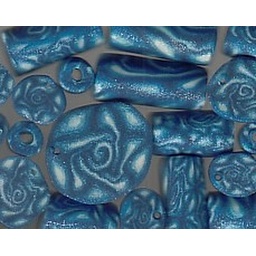
blue roses (i had to have them in every color!)